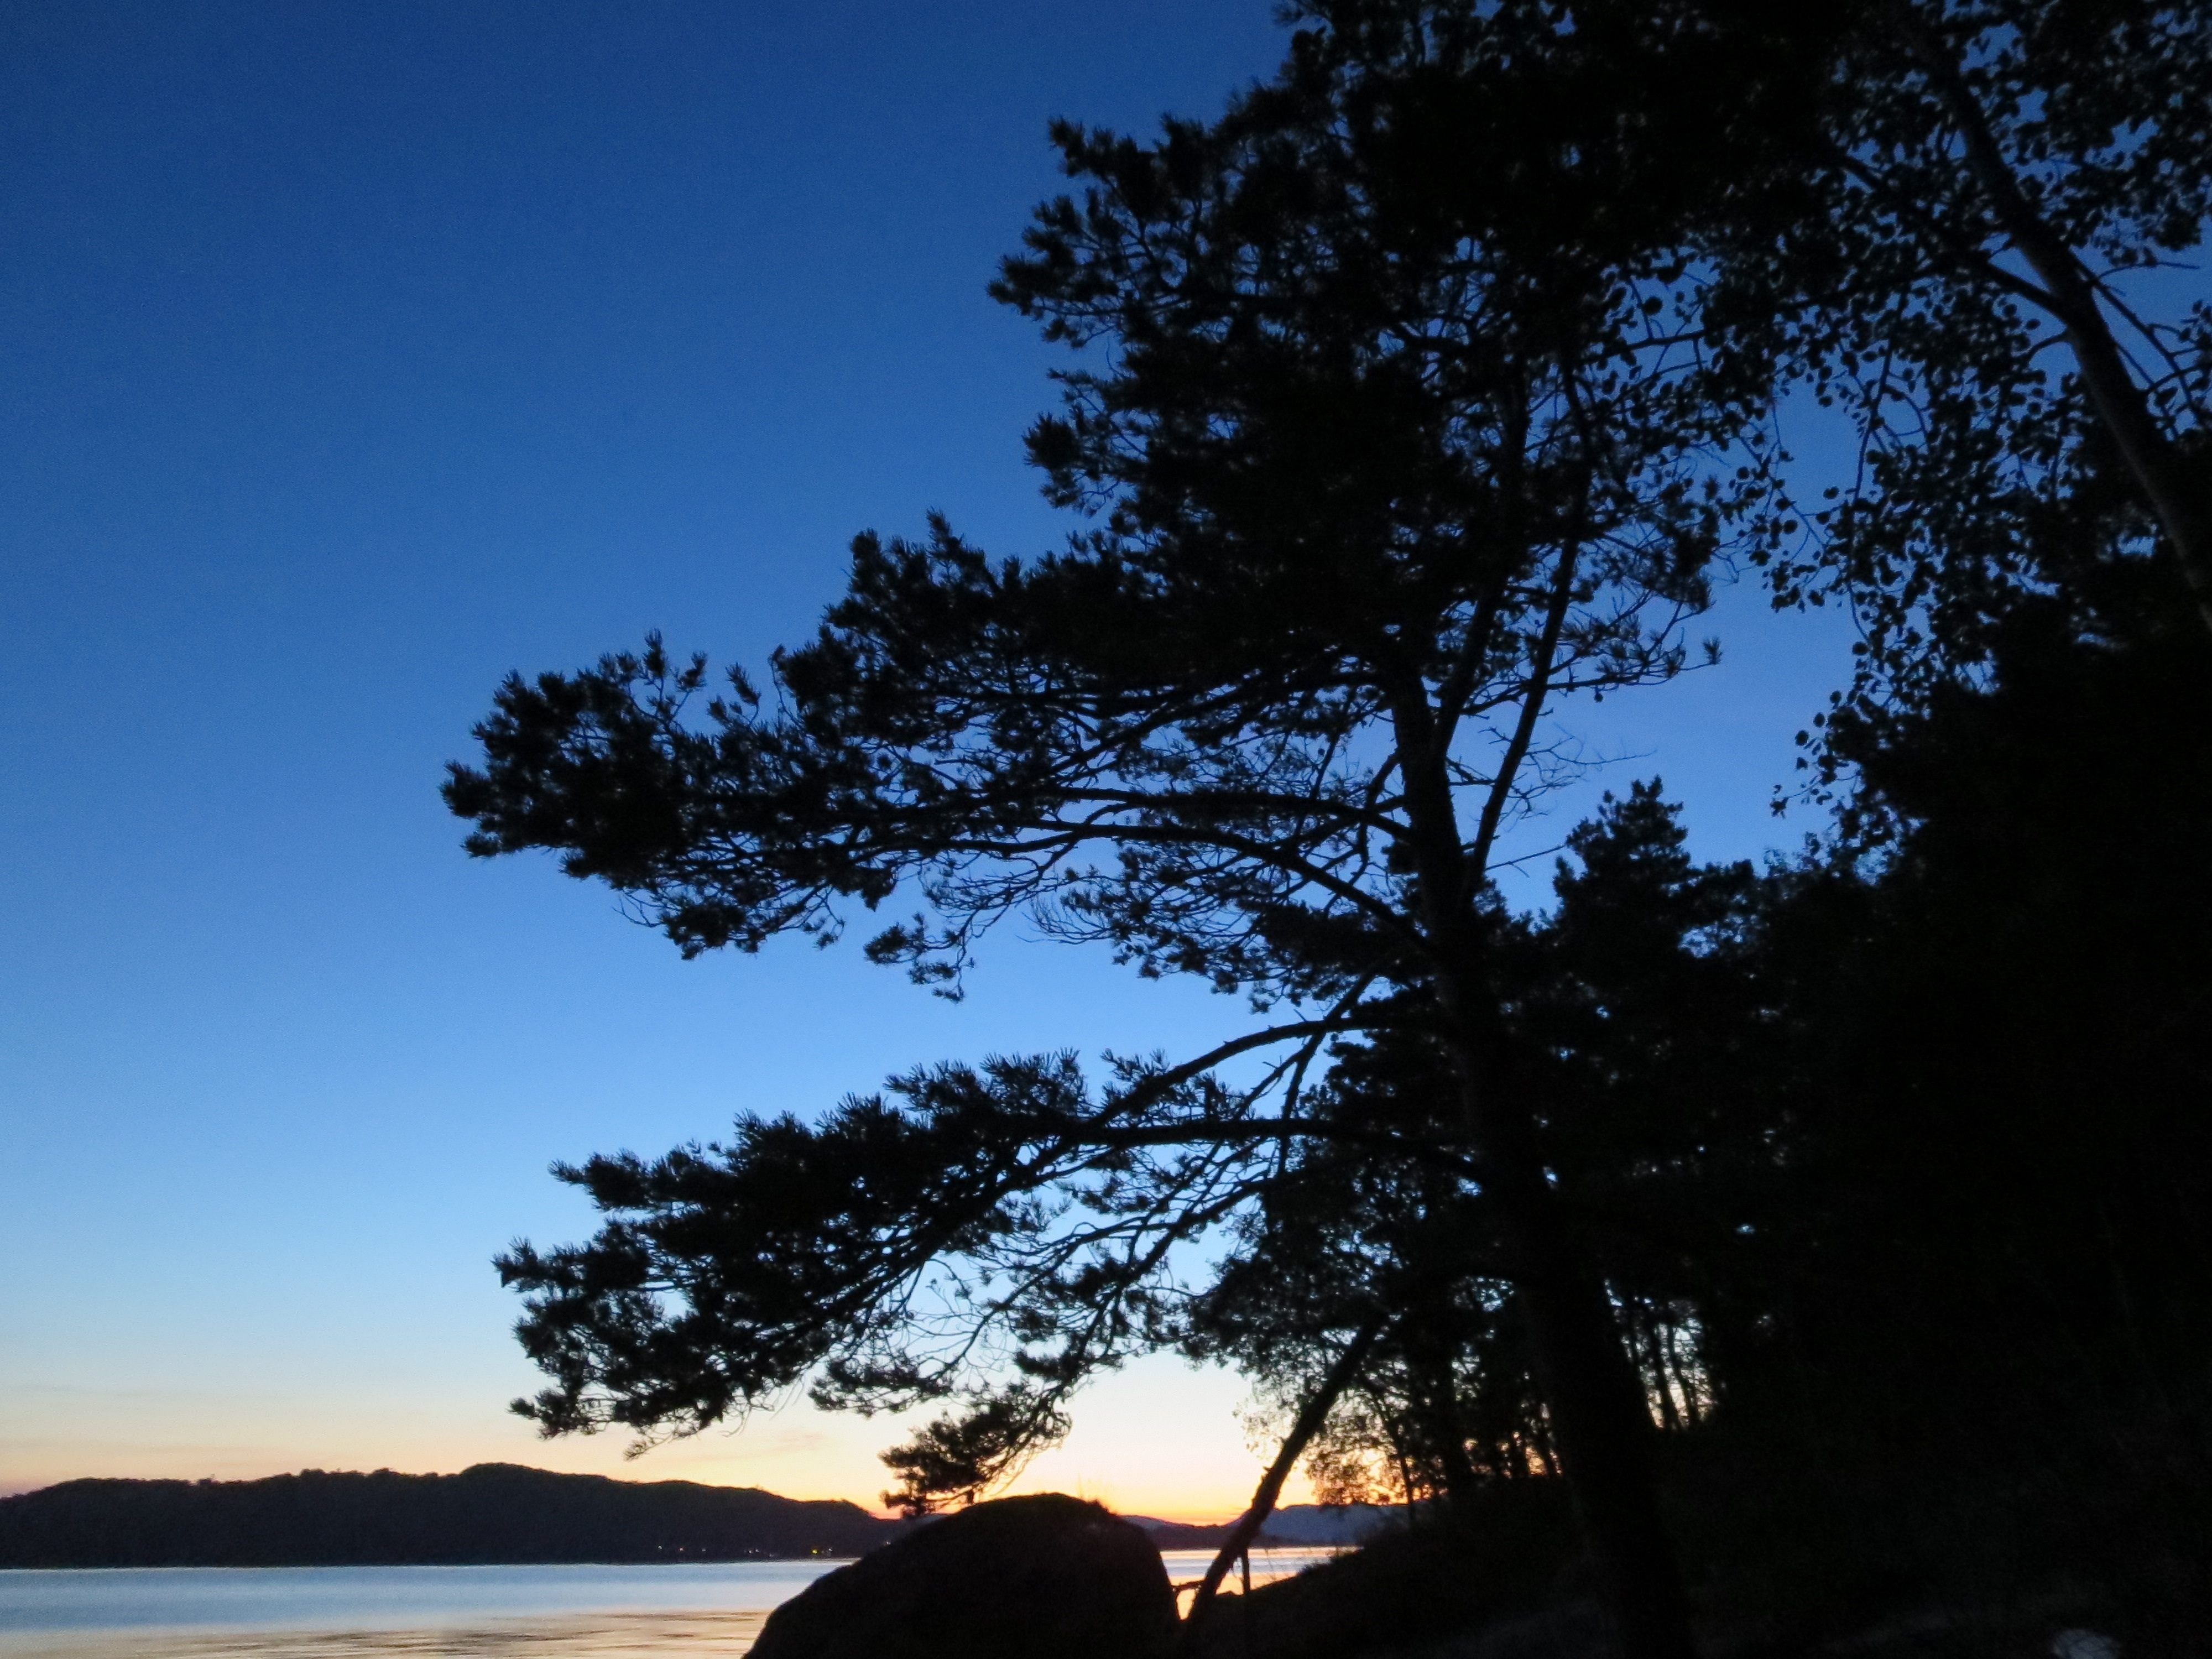
tree, nature, cloud, sky, sun, sunset, sunlight, morning, dawn, dusk, evening, trees, silhouettes, the nature of the, woody plant